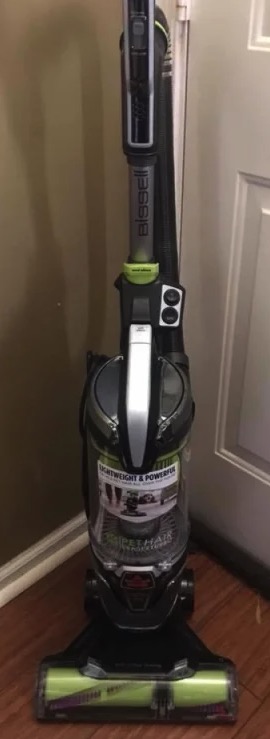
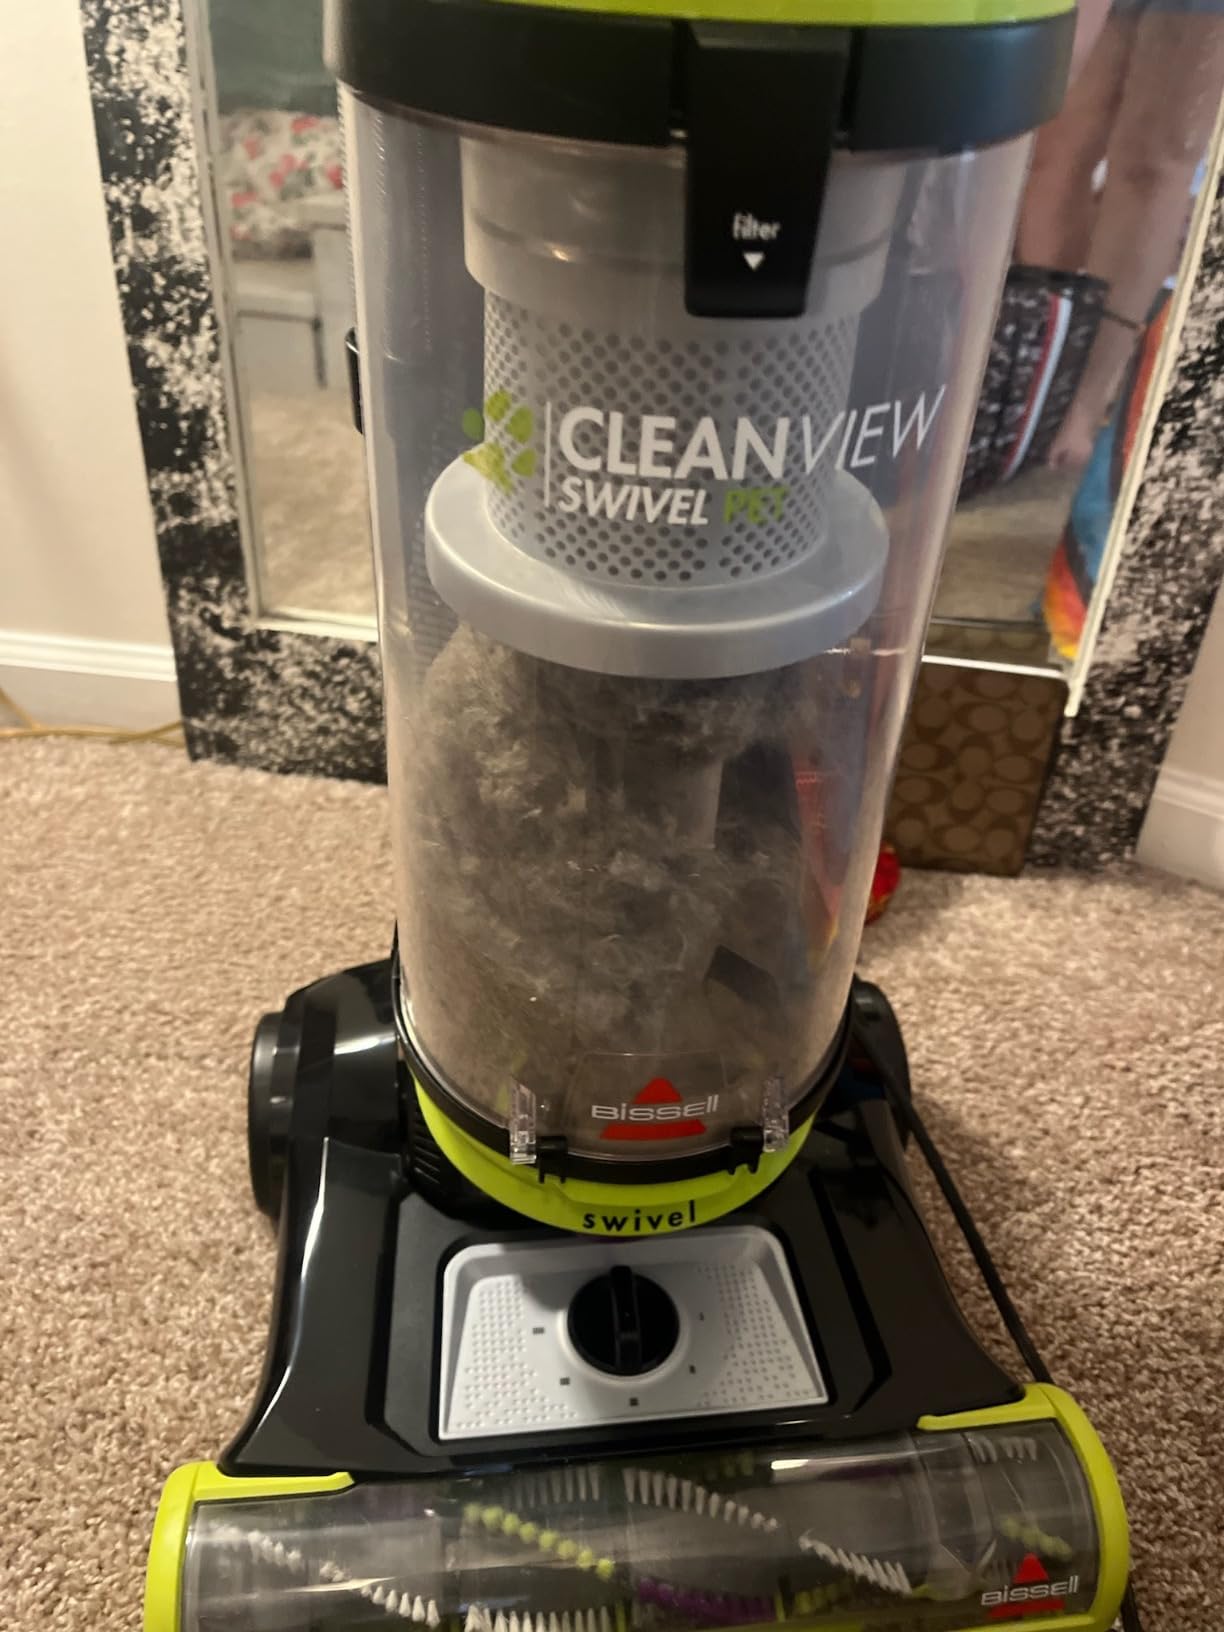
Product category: items_vacuum
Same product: no